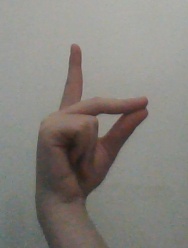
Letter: ta